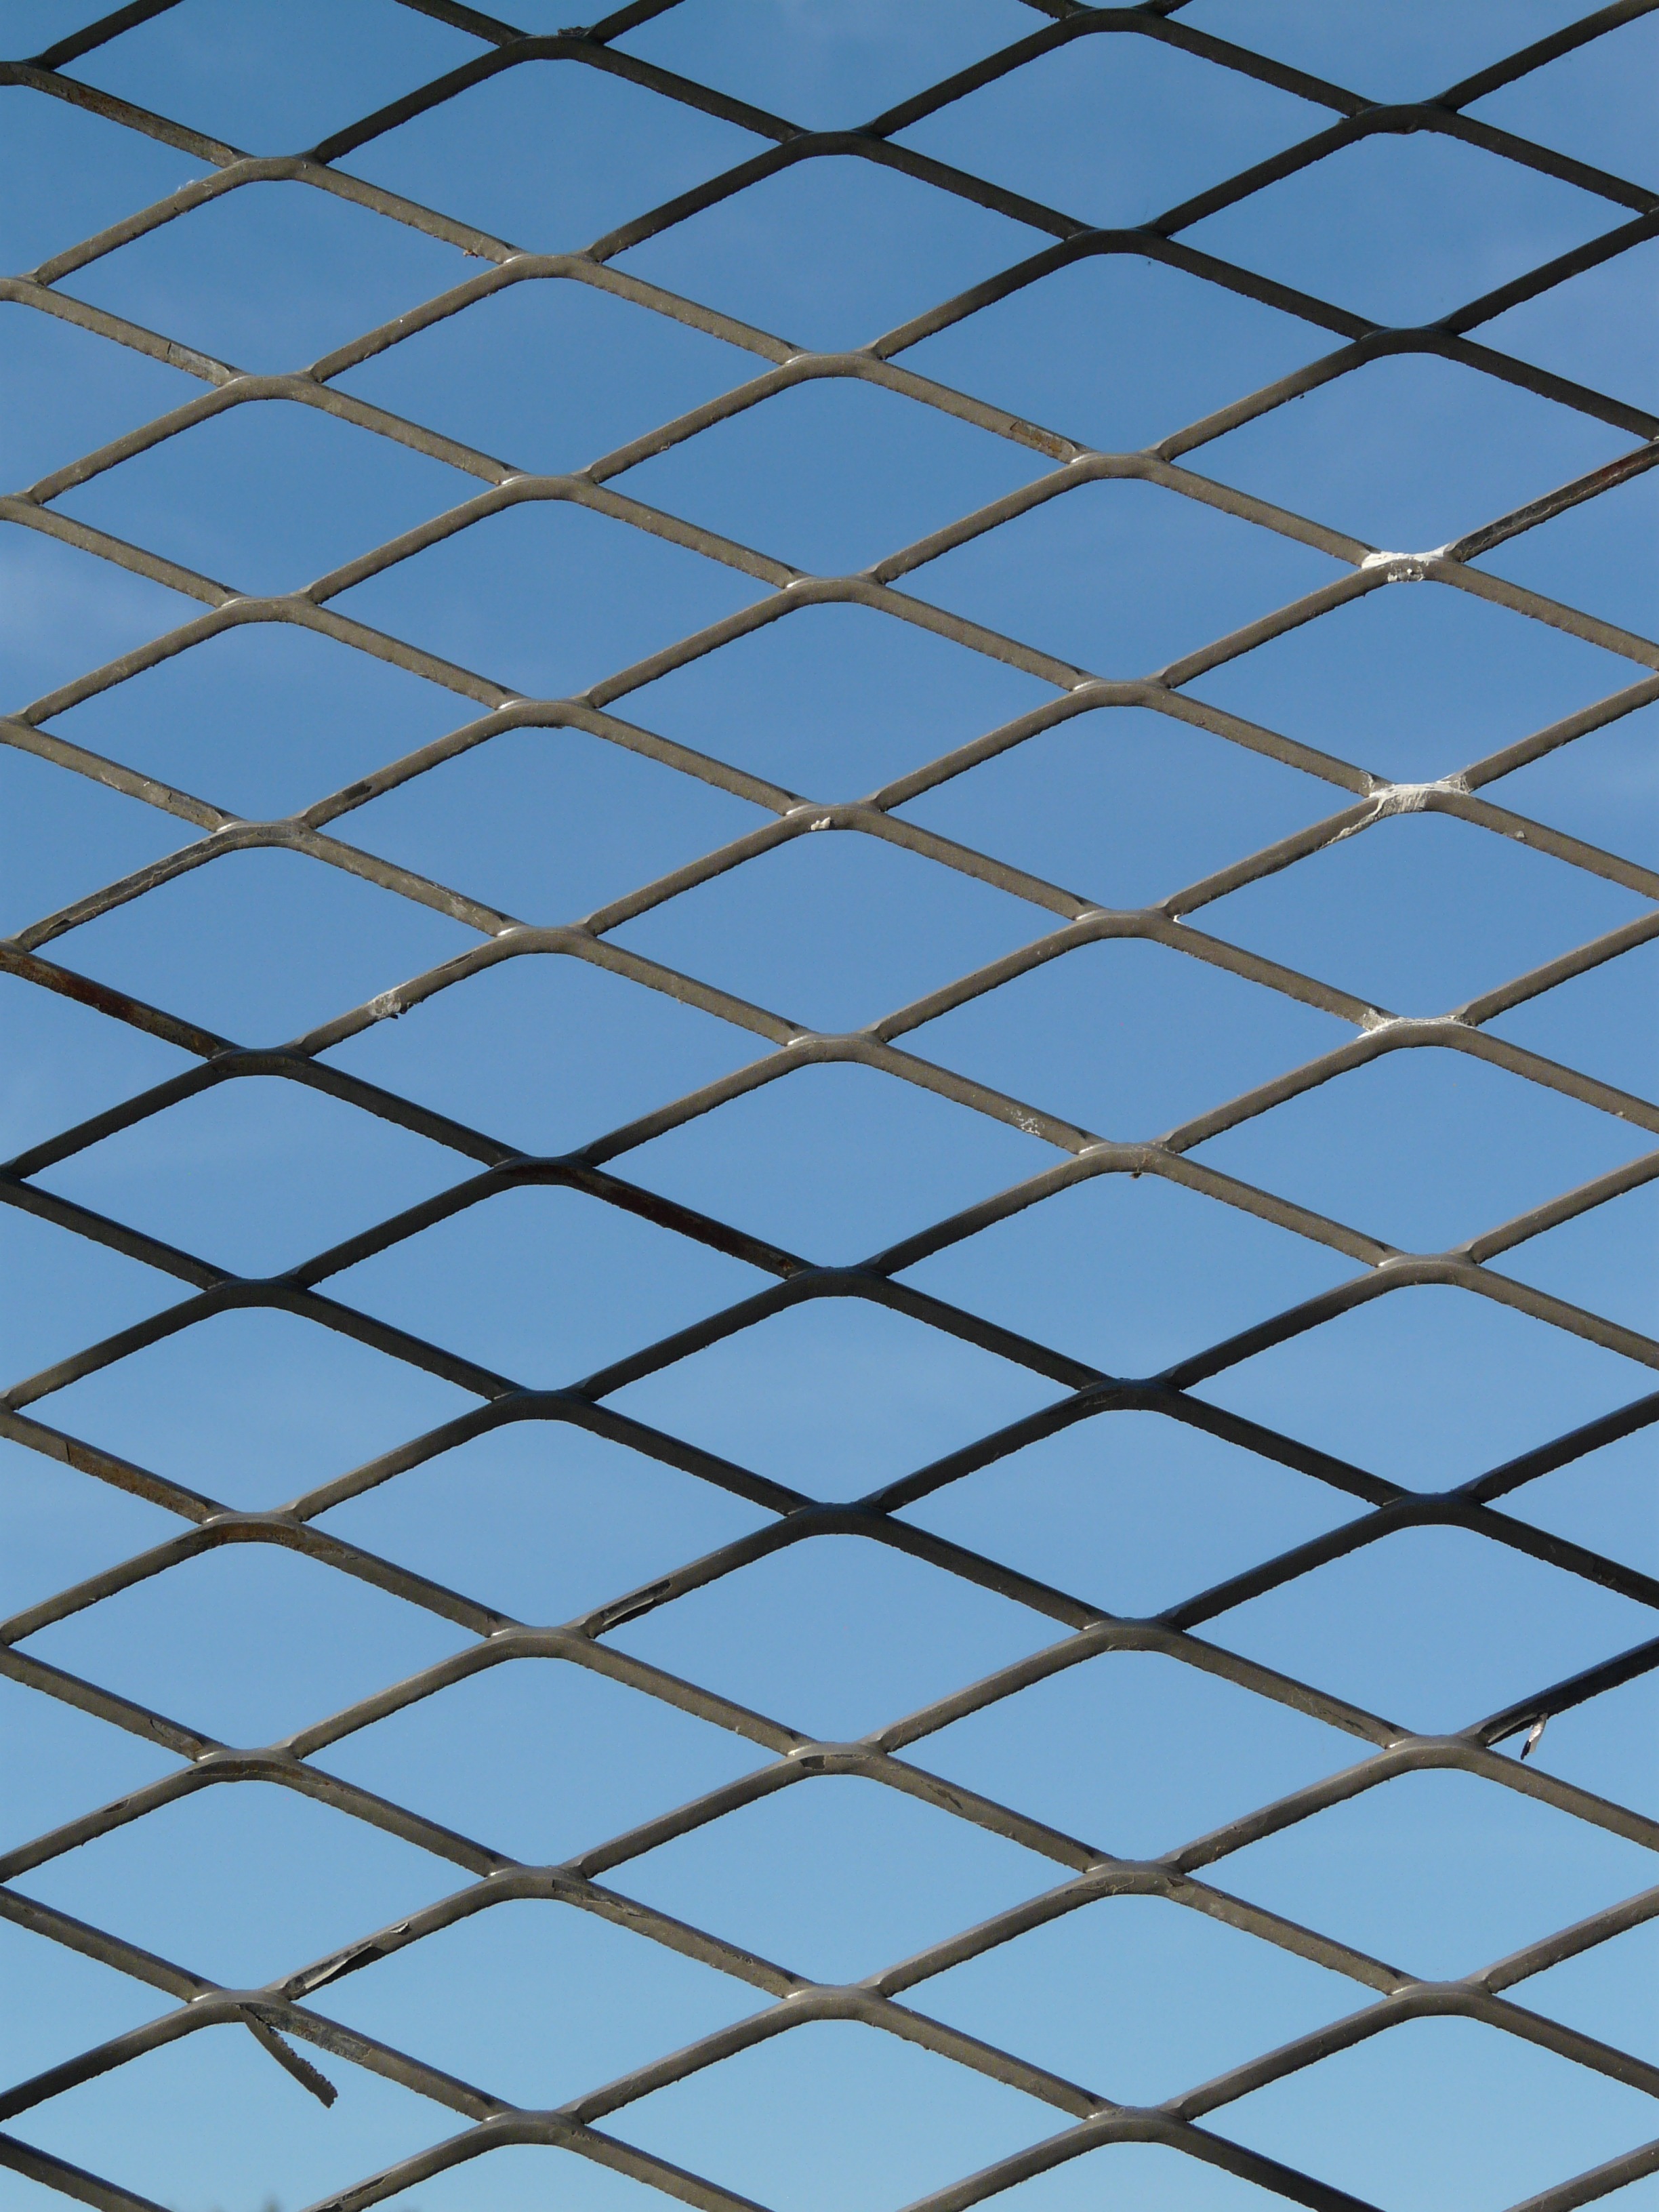
fence, structure, roof, wire, line, metal, facade, blue, gate, bars, net, symmetry, grid, shape, daylighting, outdoor structure, chain link fencing